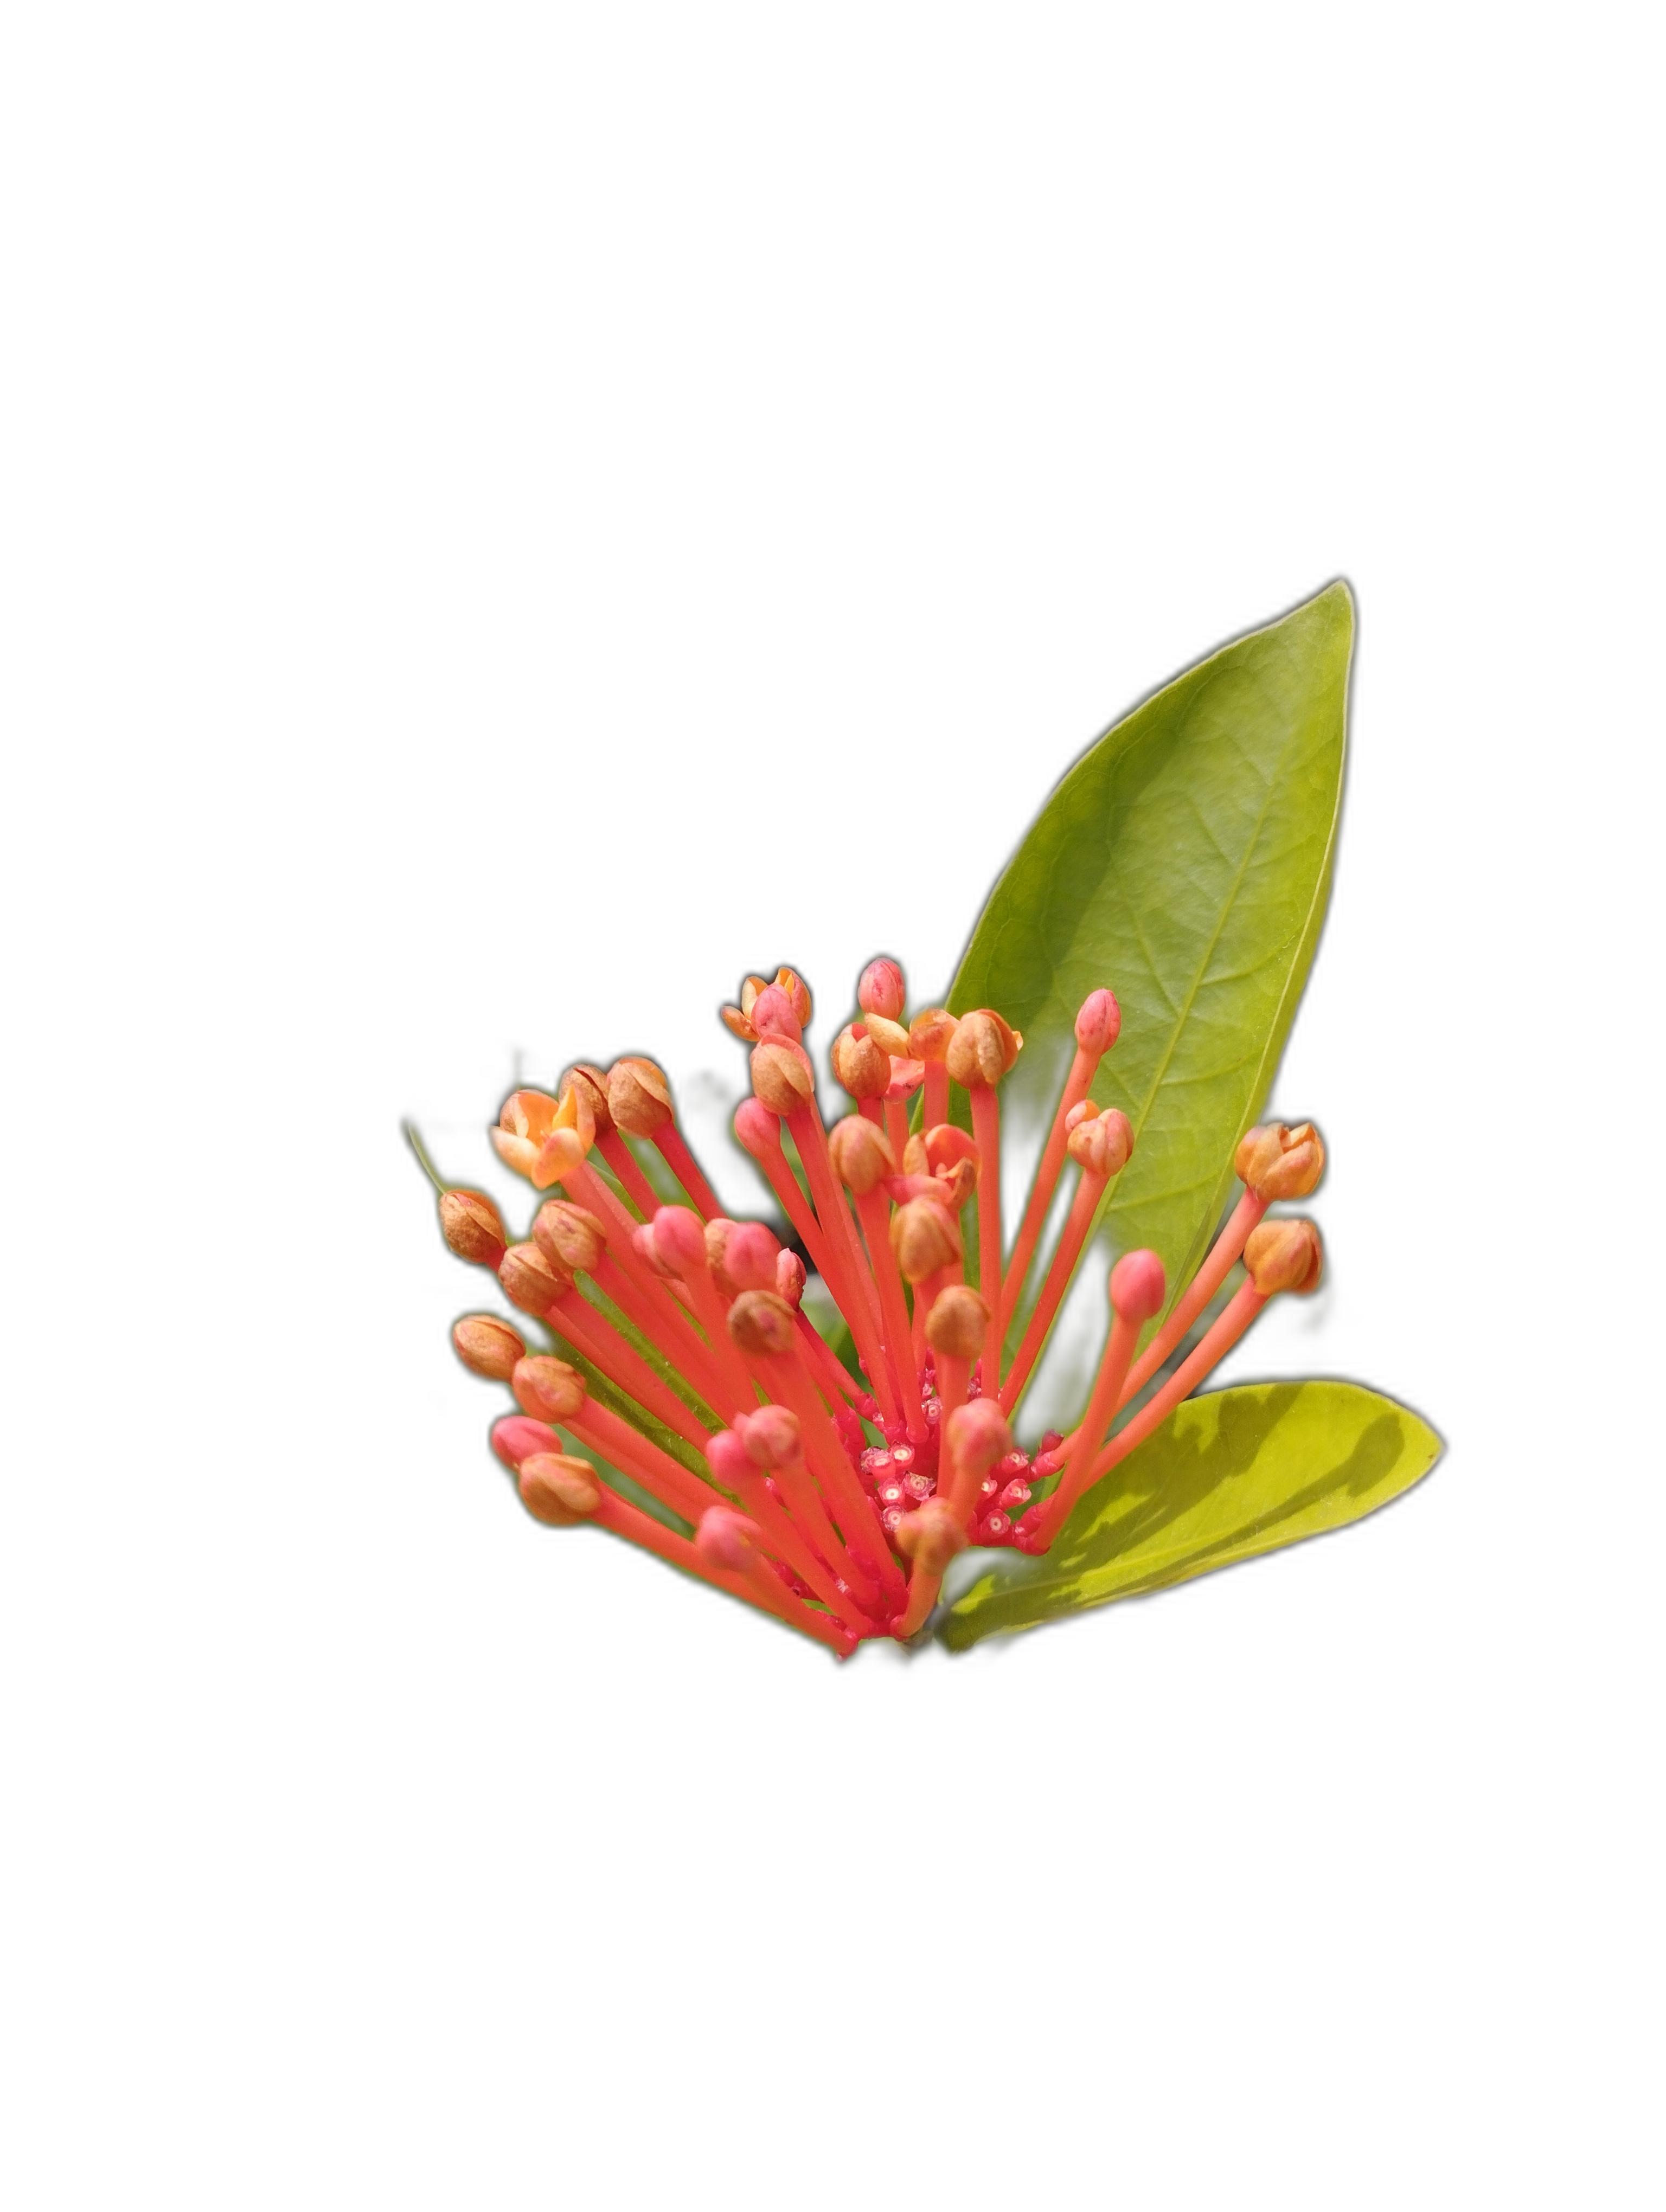
Label: Jungle geranium